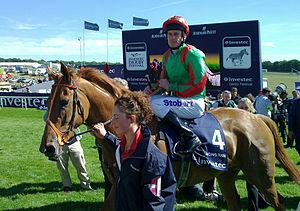
John-Patrick Murtagh, dit Johnny est un jockey irlandais.